Lutrochus luteus

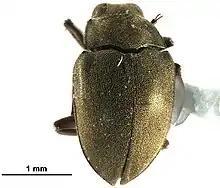

Lutrochus luteus is a species of travertine beetle in the family Lutrochidae. It is found in North America.